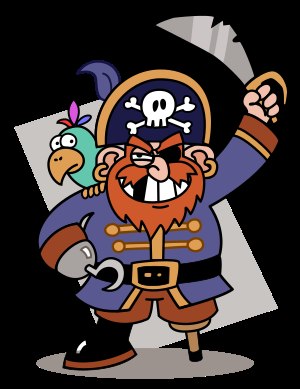
Pirat / Overført betydning
En karikatur af en pirat
En pirat er en sørøver, en person, der udøver sørøveri. Nu bruges udtrykket fribytter også som synonym; udtrykket har tidligere dækket over en privat, en kaper, som under en væbnet konflikt med tilladelse har taget fjendtlige skibe til fange – for indsatsen fik kaperen udleveret skibets ladning.